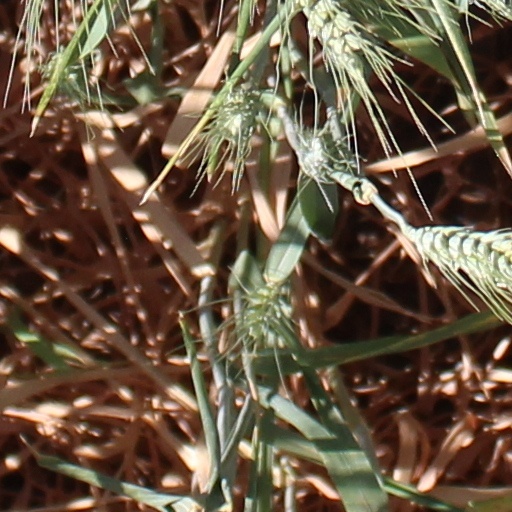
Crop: wheat